Mark Sheridan

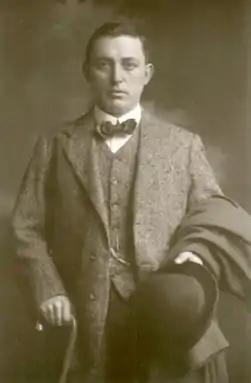

Mark Sheridan (11 September 1864 – 15 January 1918), born Frederick Shaw, was an English music hall comedian and singer. He became a popular performer of lusty seaside songs and originated the J. Glover-Kind classic, "I Do Like to Be Beside the Seaside" in 1909. He recorded more than fifty songs during a ten-year period, including "One of the Bhoys" (1910), "Belgium Put the Kibosh on the Kaiser" (1914) and "I'd Like to Shake Shakespeare" (1915). He was also a major presence in pantomime productions throughout the British Isles during his later career.